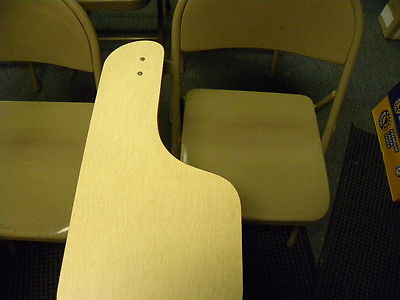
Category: chair